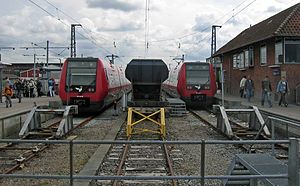
Hillerød Station / Galleri
Hillerød Station
Hillerød Station er endestation for S-banen Nordbanen. Stationen ligger i Hillerød, en by nord for København. Stationen fungerer som endestation for fire jernbaner: